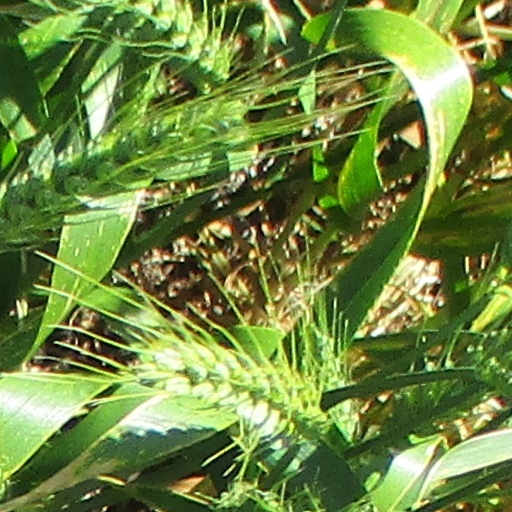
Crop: wheat